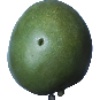
Label: mango